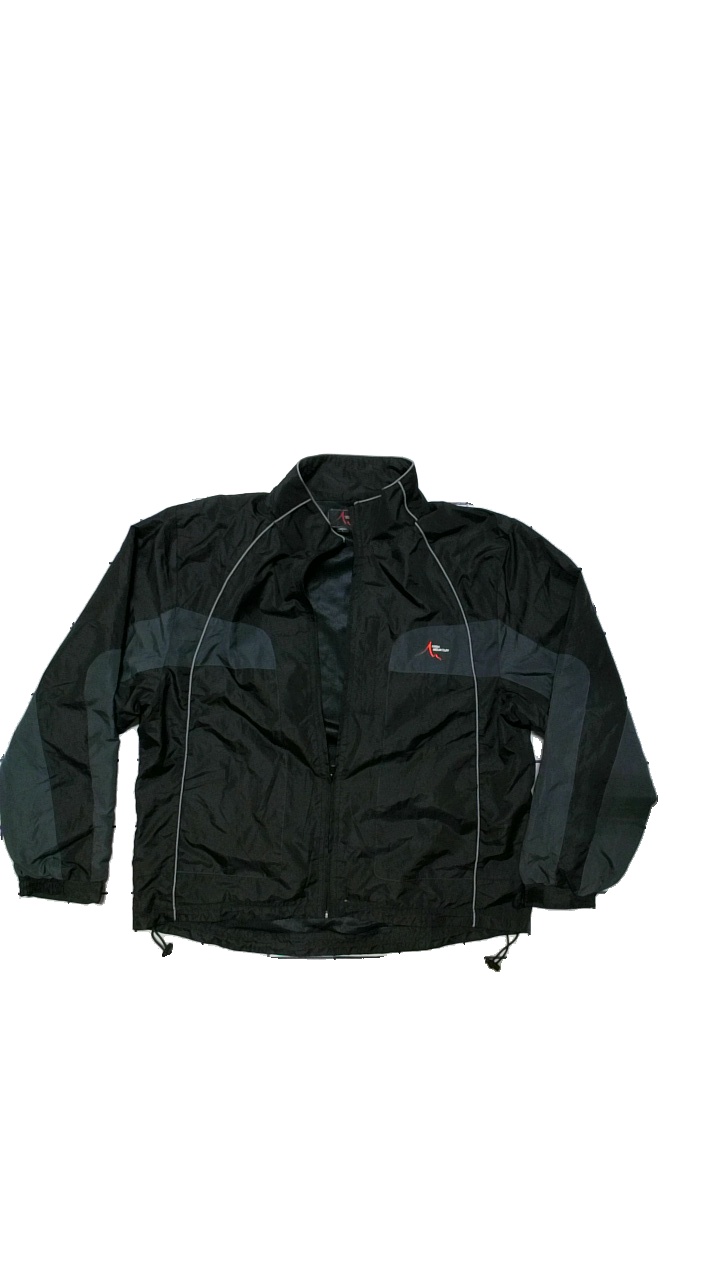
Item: Outerwear (Unisex)
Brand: High Mountain
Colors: Black
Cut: Regular
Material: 100%Polyester
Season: All
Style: Sports
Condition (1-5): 4
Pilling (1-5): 4
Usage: Reuse
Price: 50-100